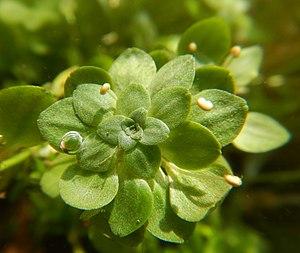
Vue subaquatique d'une partie d'un ""Herbier d'eau douce"" de Callitriche (Callitriche sp.) . Malgré plusieurs périodes de pluies successives jusqu'à quelques heures avant le moment de la photo l'eau est restée claire. Cet habitat naturel est situé dans l'Authie (dans la Région Hauts-de-France), à 1 km environ avant l'Abbaye de Valloires et une centaine de mètre en amont du moulin d'Argoule."
Callitriche est un genre de plantes aquatiques d'eau douce de la famille des Callitrichaceae selon la classification classique ou des Plantaginaceae selon la classification APG II.